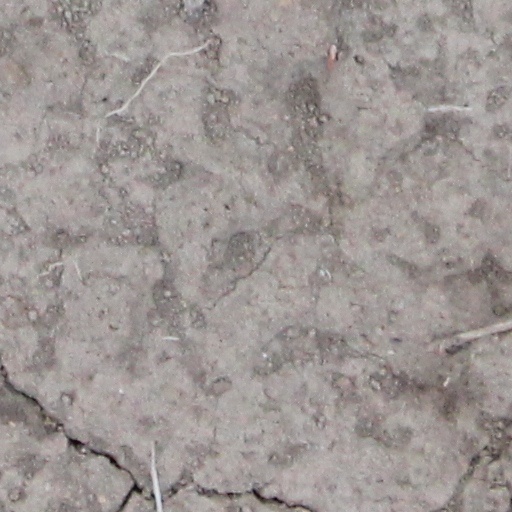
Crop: wheat